Przedecz

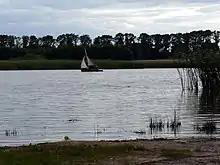
Lake Przedecz

The town is situated in central Poland, midway between Chodecz and Kłodawa. It is located about northwest of Łódź, west of Warsaw and east of Poznań.